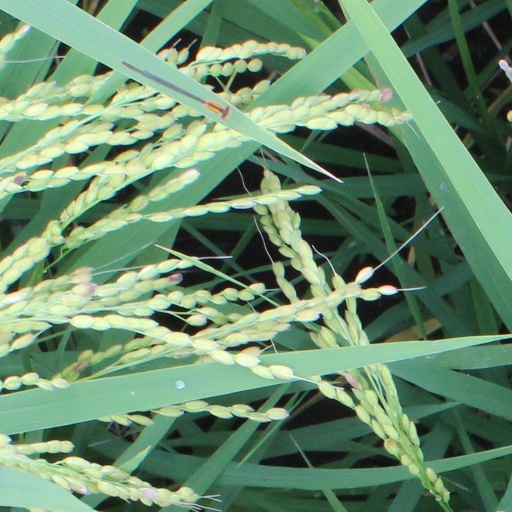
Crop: rice